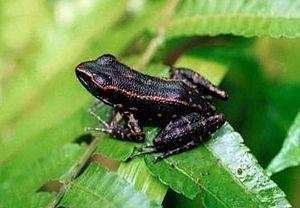
Pulchrana siberu est une espèce d'amphibiens de la famille des Ranidae.